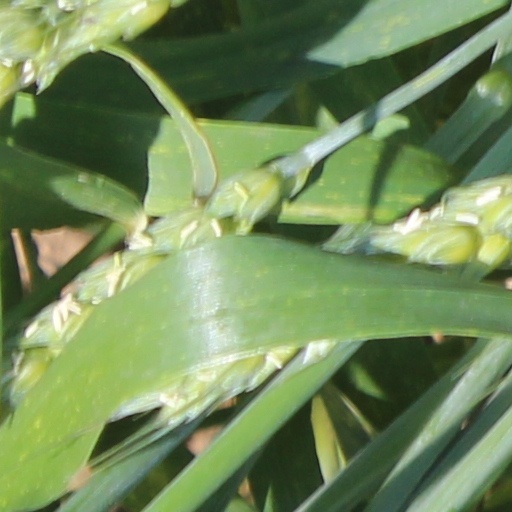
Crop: wheat